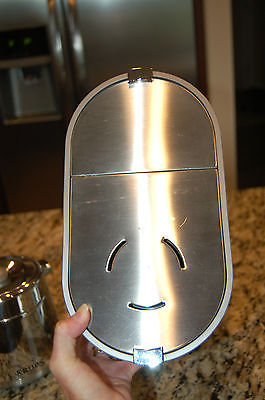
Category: coffee maker